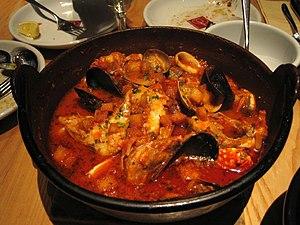
Cioppino à l'italienne